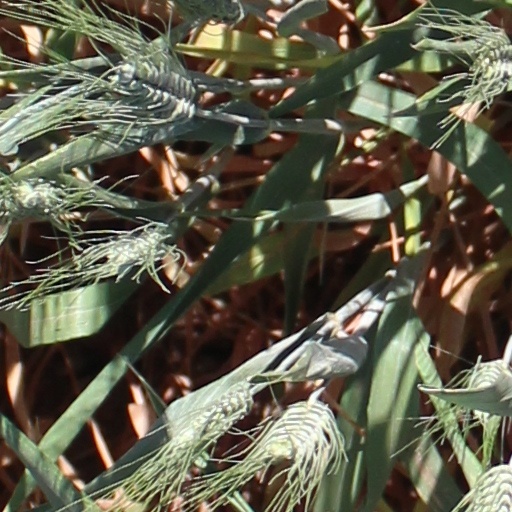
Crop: wheat